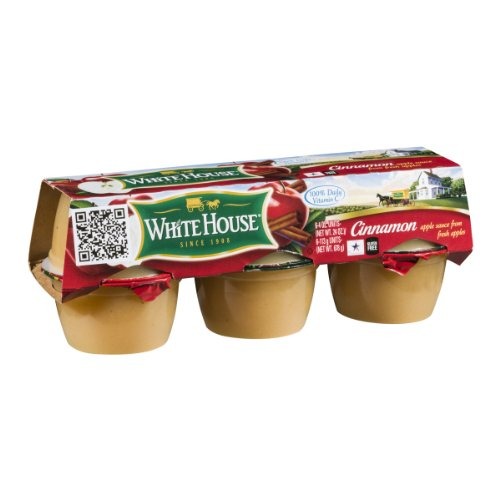
Item Name: White House Apple Sauce Cinnamon - 6 CT
Product Description: 1 pack containing 6 cups of White House cinnamon apple sauce.
Value: nan
Unit: None

Price: 1.73